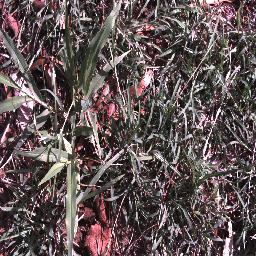
Label: negative